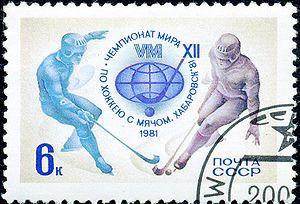
Khabarovsk est la capitale administrative du kraï de Khabarovsk. C'est la plus grande ville de l'Extrême-Orient russe, avec 616 242 habitants en 2017, devant Vladivostok.